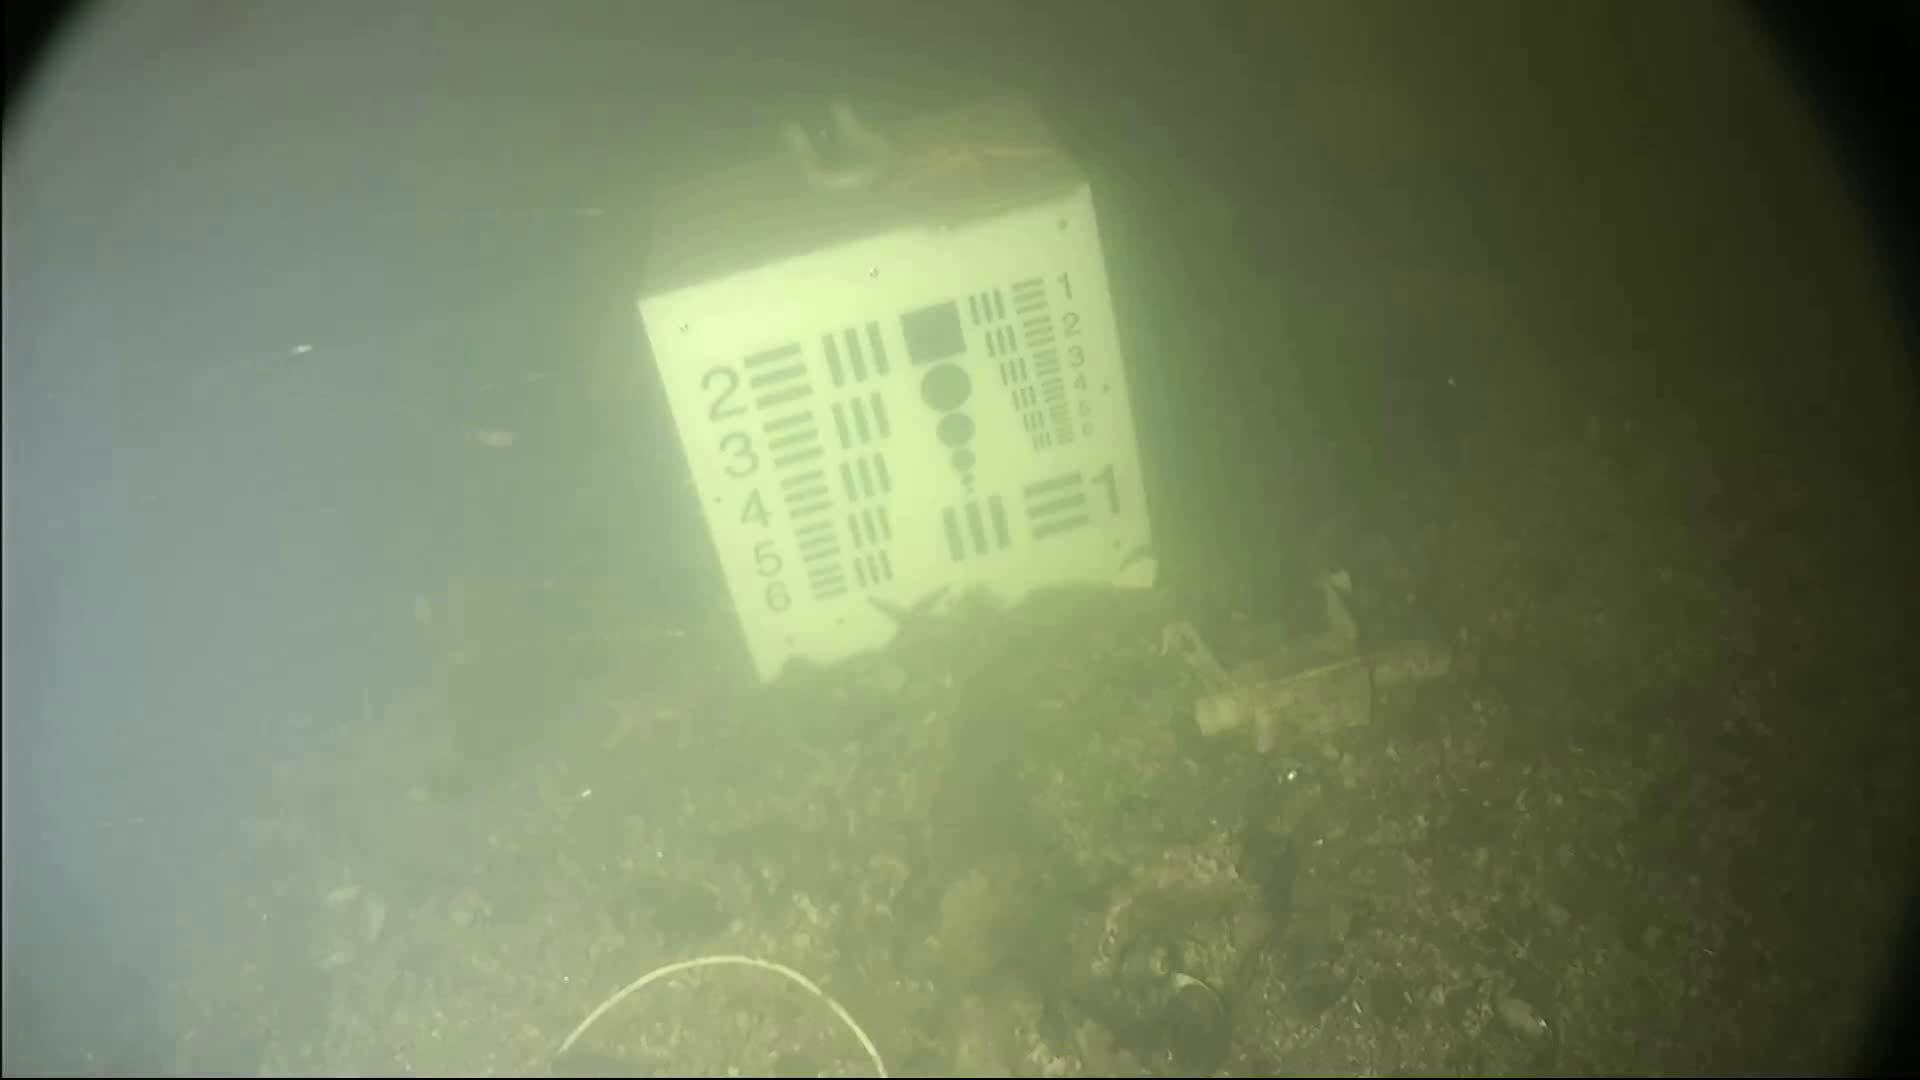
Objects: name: starfish